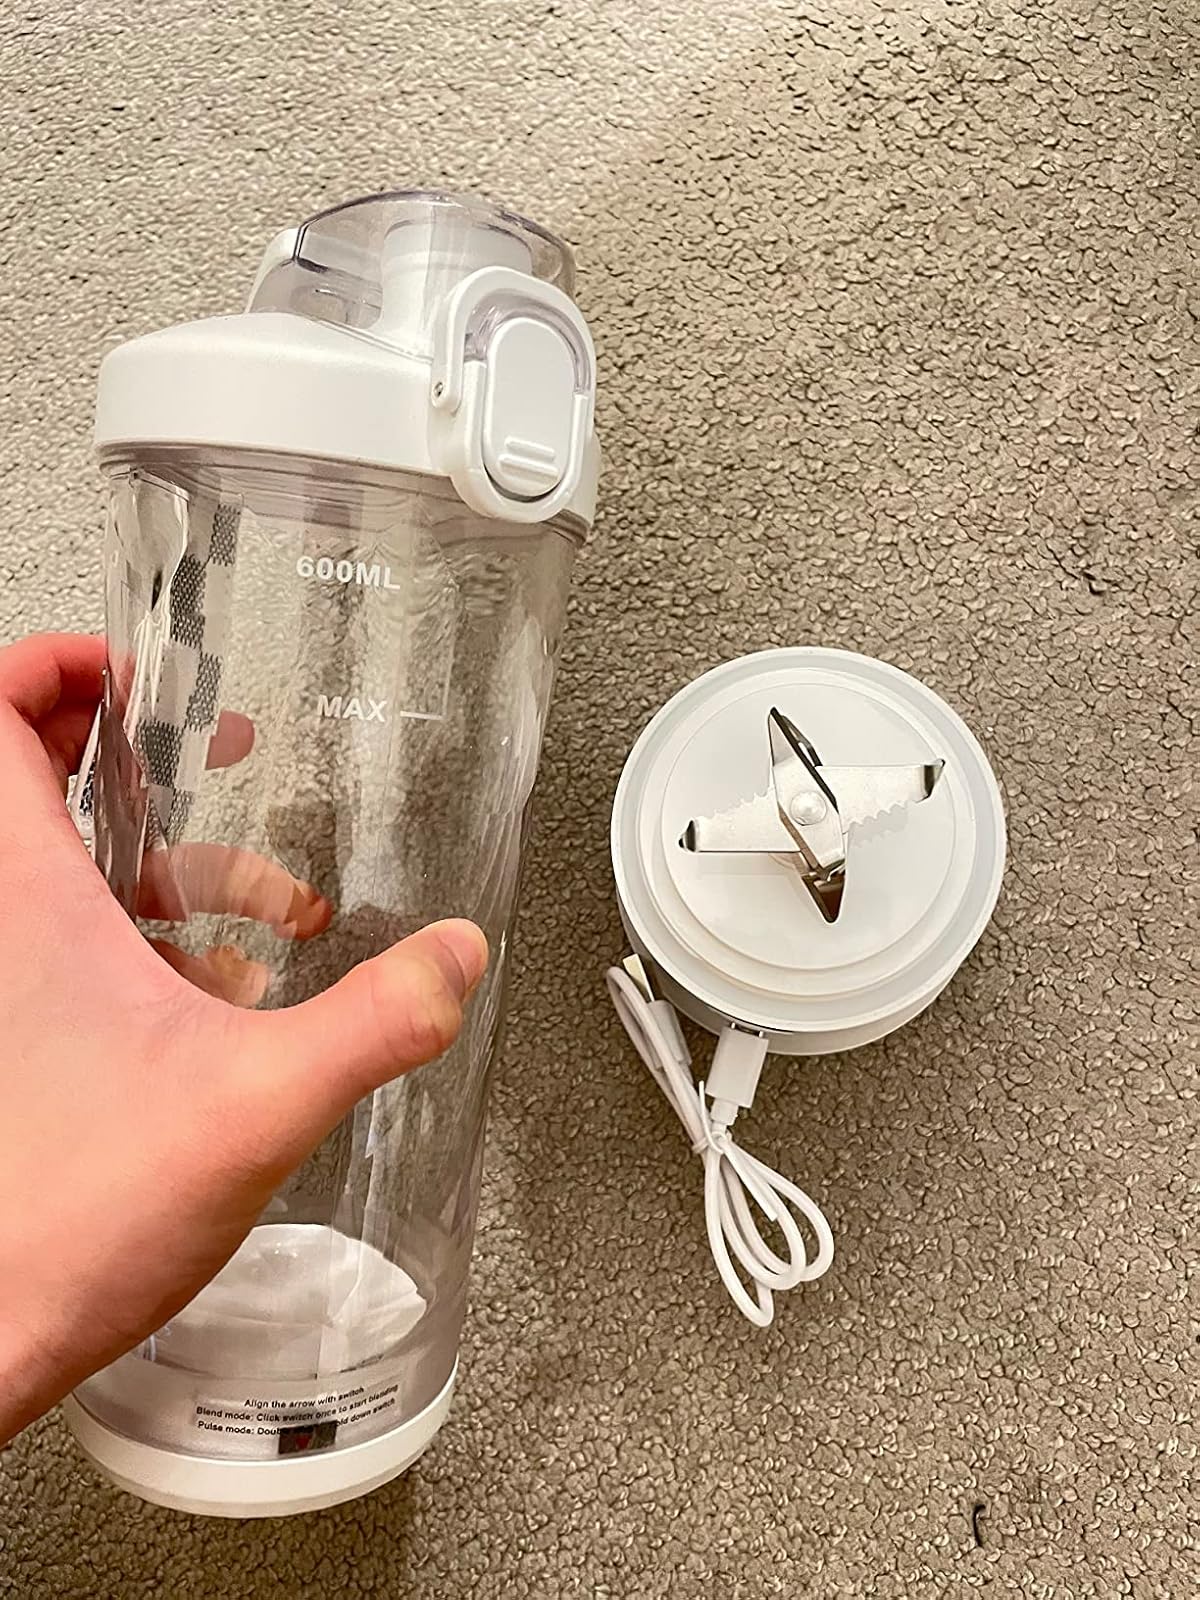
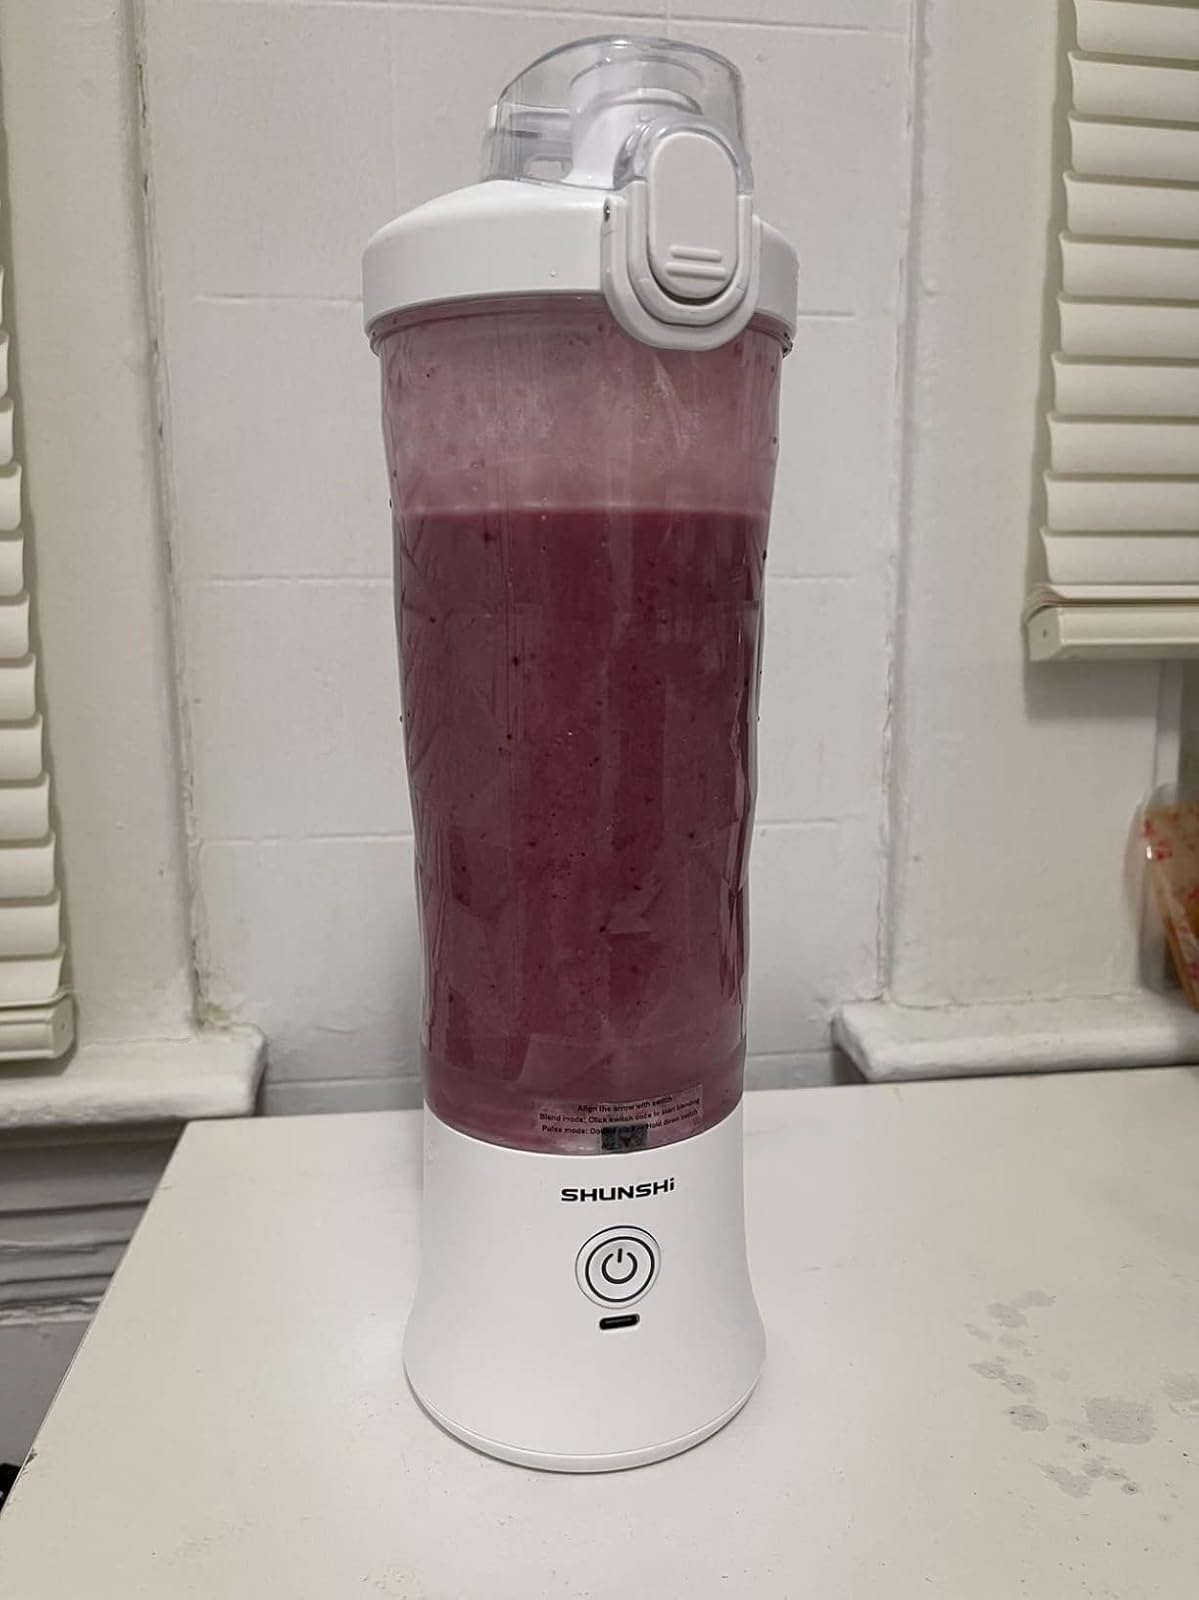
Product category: items_blender
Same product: yes